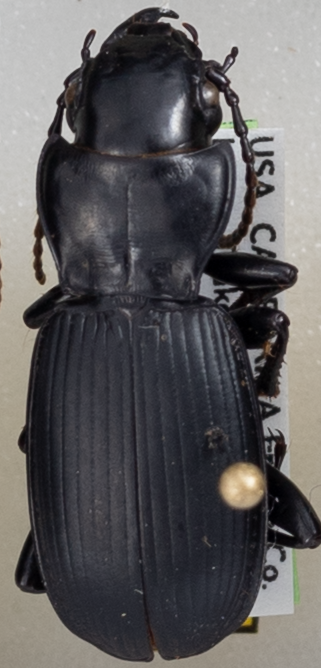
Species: Pterostichus lama
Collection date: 2022-08-18
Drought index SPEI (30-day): -0.32
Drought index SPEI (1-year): -1.01
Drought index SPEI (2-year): -2.09